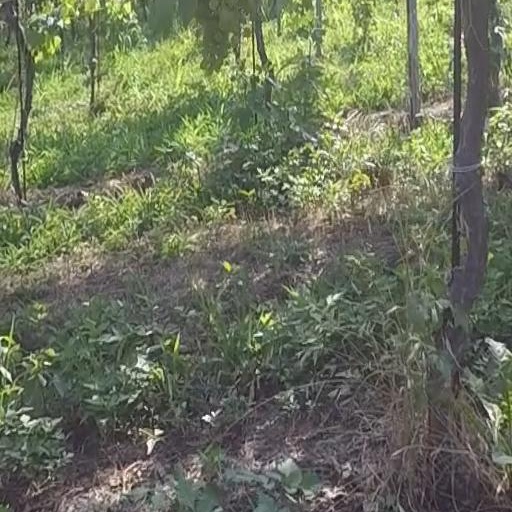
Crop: grape